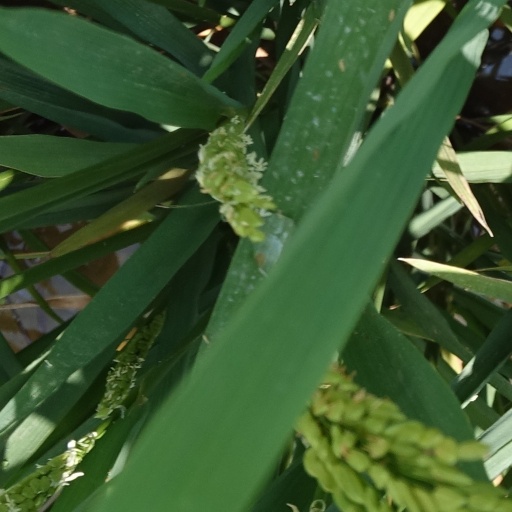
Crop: rice